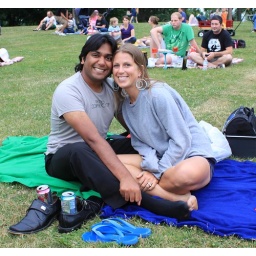
cute couple with drinks in their shoes